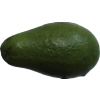
Label: green_avocado